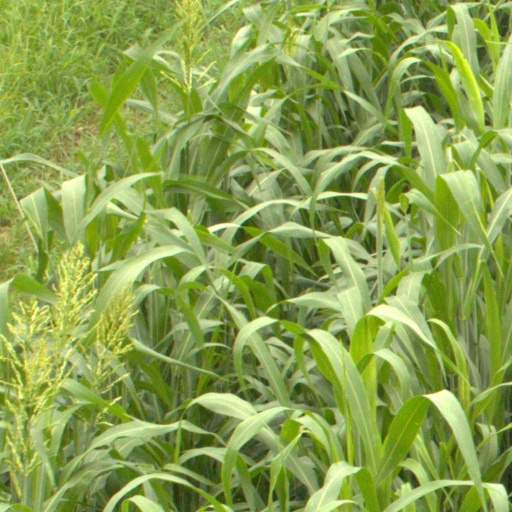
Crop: sorghum